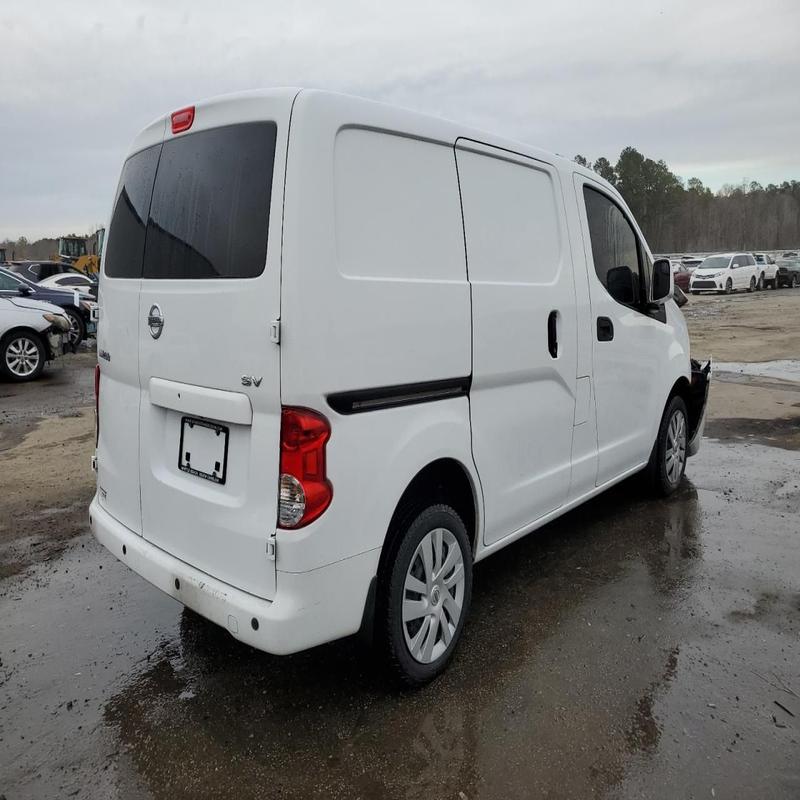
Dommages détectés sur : aile avant droite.
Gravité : majeur